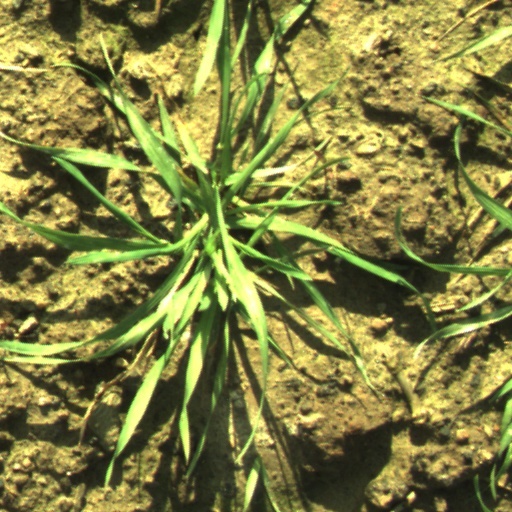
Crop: wheat